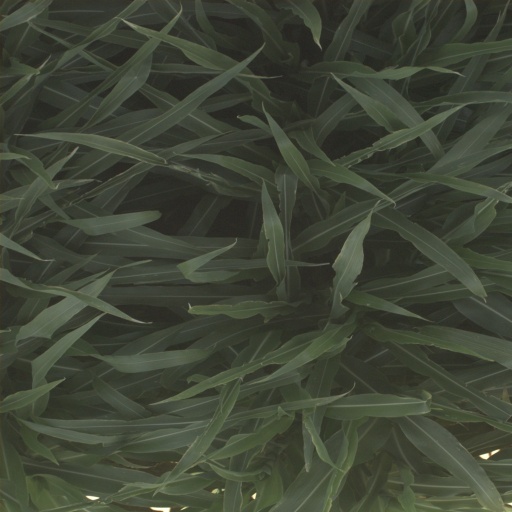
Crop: sorghum